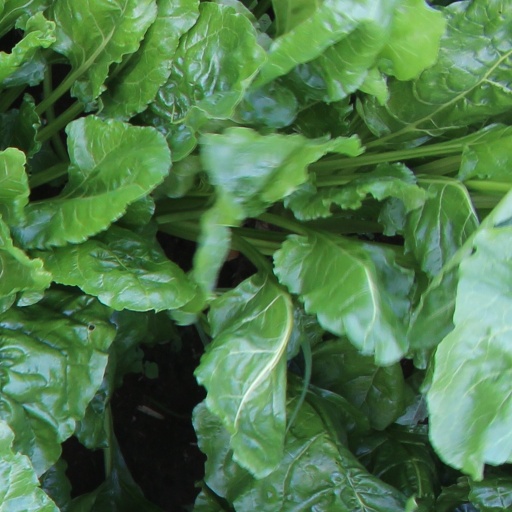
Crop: sugar beet